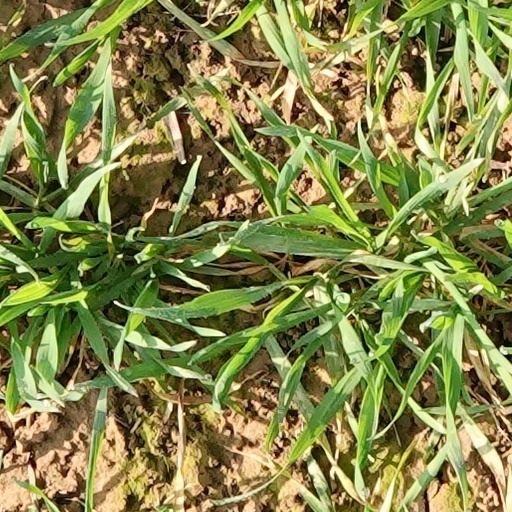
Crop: wheat